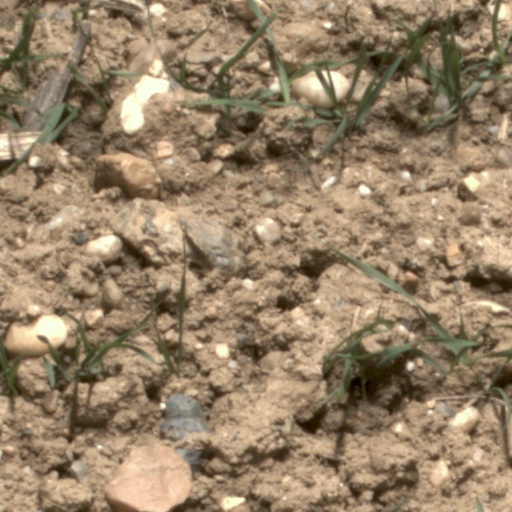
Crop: wheat